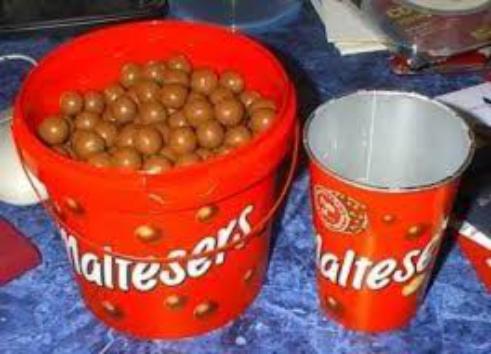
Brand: Maltesers
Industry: Food